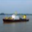
Label: ship